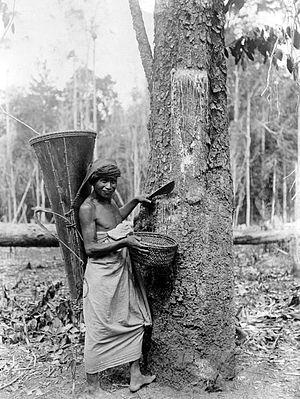
Le copal est une résine semi-fossile, ou sub-fossile, que l'on trouve principalement en Afrique et en Inde. Proche de l'ambre, mais généralement plus clair, il est également utilisé comme gemme pour la confection de bijoux.
Agathis dammara est un arbre gymnosperme de la famille des Araucariaceae originaire des régions tropicales d'Asie.